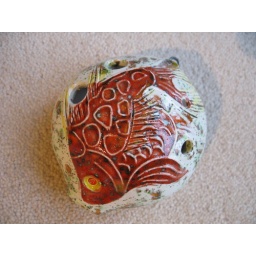
Tenor G Sgraffito fish in speckled white with orange inlay